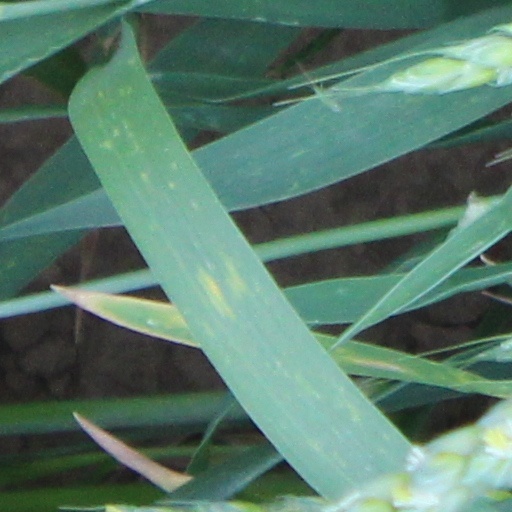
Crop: wheat